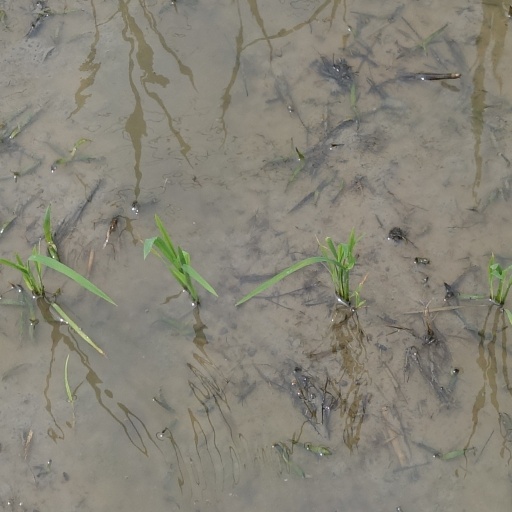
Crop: rice